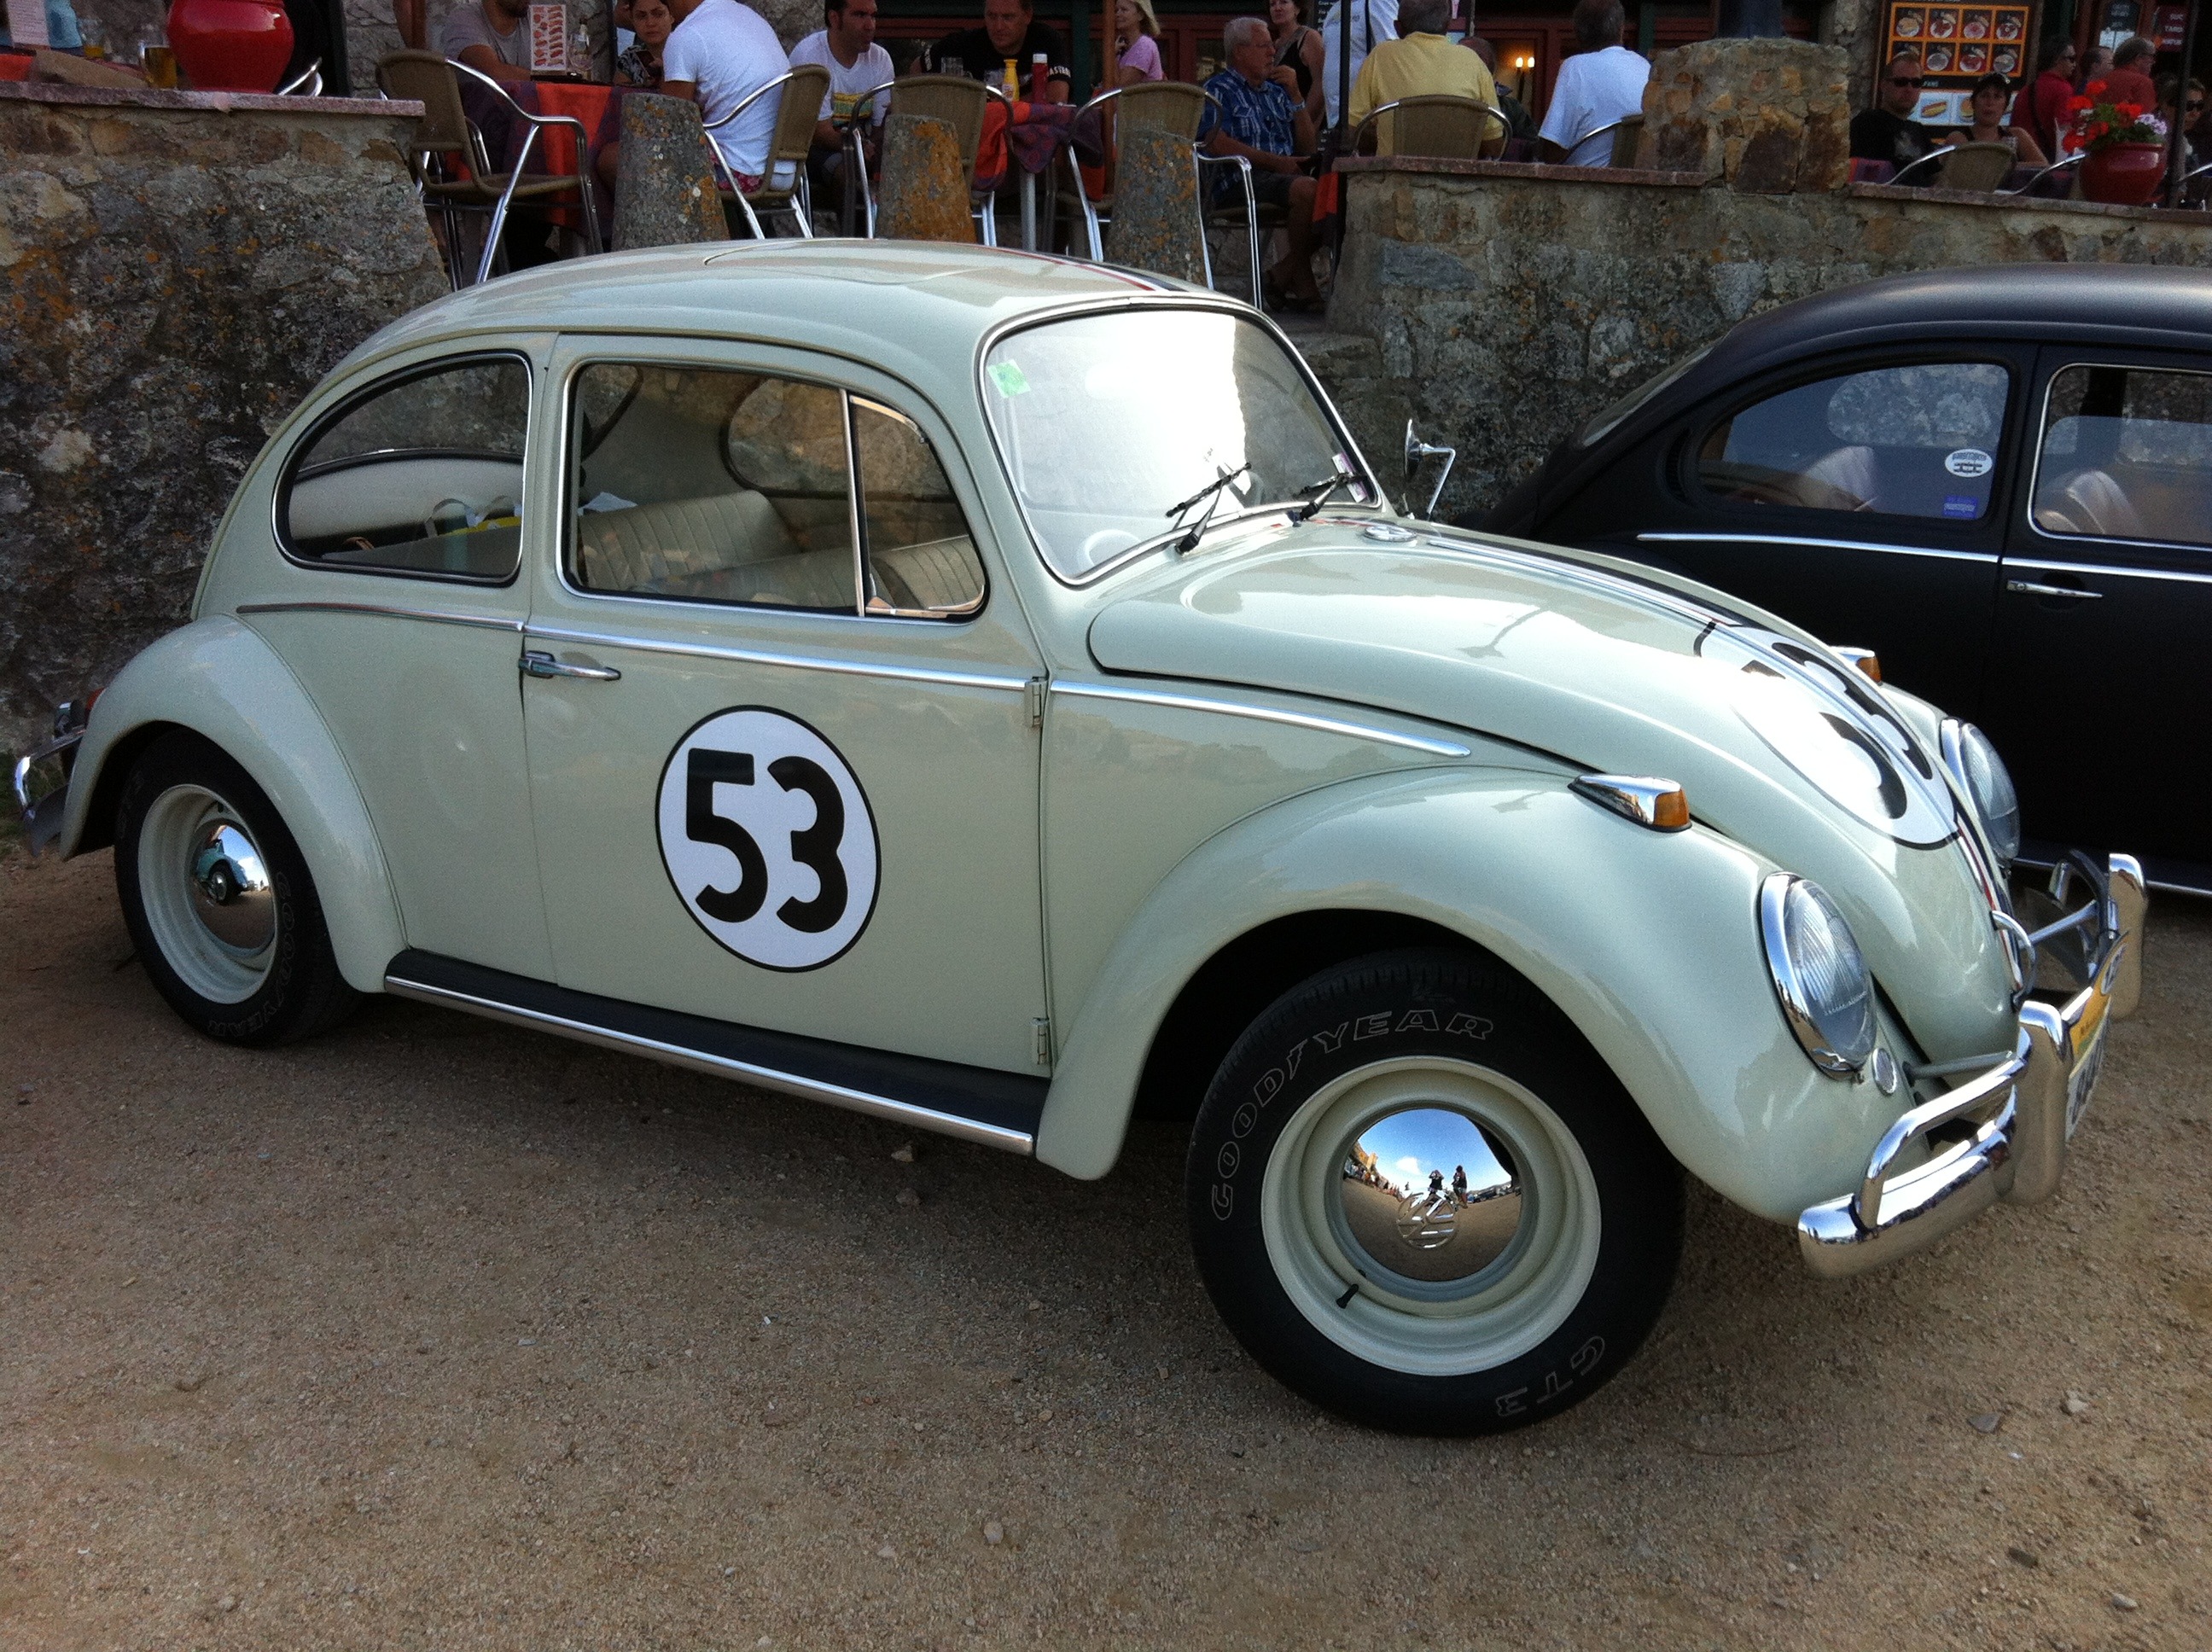
car, wheel, volkswagen, vehicle, herbie, vw beetle, beetle, antique car, city car, land vehicle, volkswagen beetle, tossa de mar, automobile make, automotive exterior, compact car, automotive design, subcompact car, volkswagen type 14a